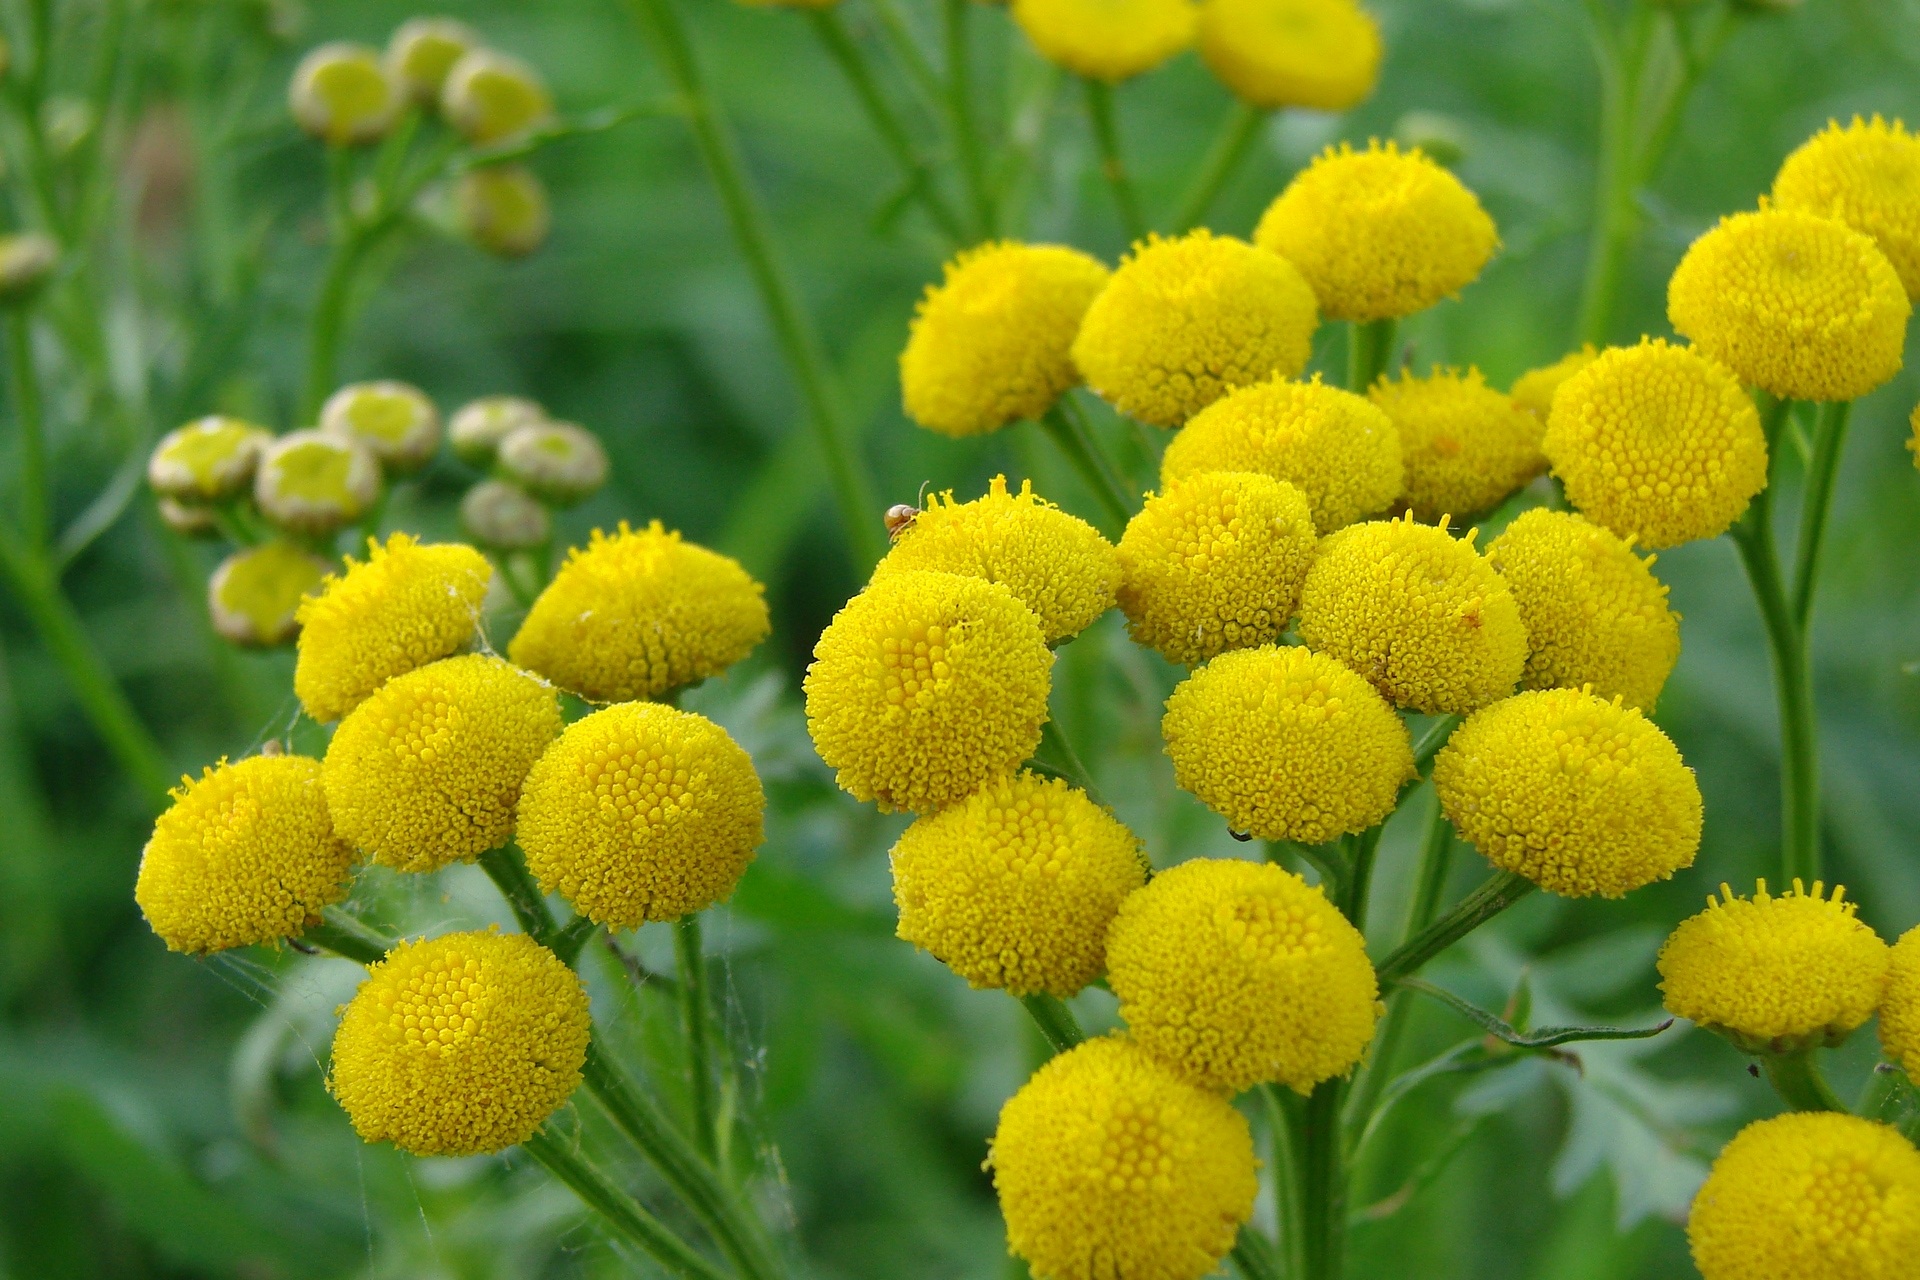
nature, plant, flower, summer, herb, macro, botany, yellow, flora, plants, common, herbs, poisonous, tansy, medicinal, flowering plant, daisy family, alternative medicine, annual plant, common tansy, land plant, chamaemelum nobile